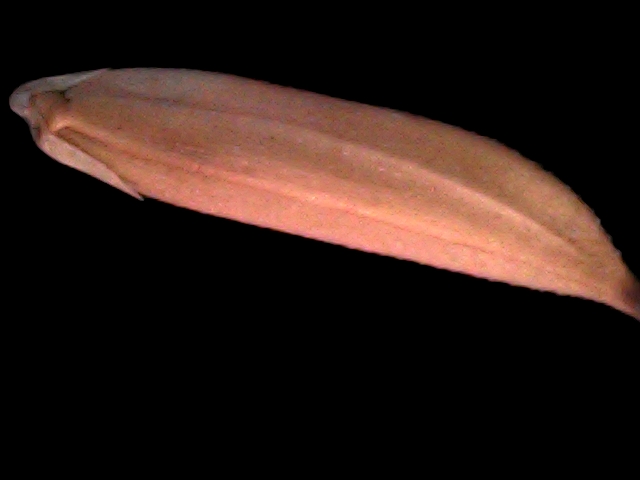
Rice variety: BD70